Antonio Chimenti

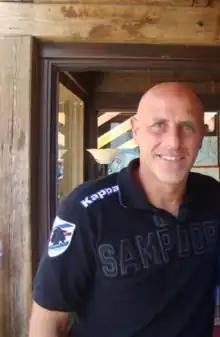
Chimenti in 2012

Antonio Chimenti (born 30 June 1970) is an Italian retired professional footballer who played as a goalkeeper, and current goalkeeping coach of SPAL.